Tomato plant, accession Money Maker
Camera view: vertical (180 deg); turntable rotation: 270 degrees
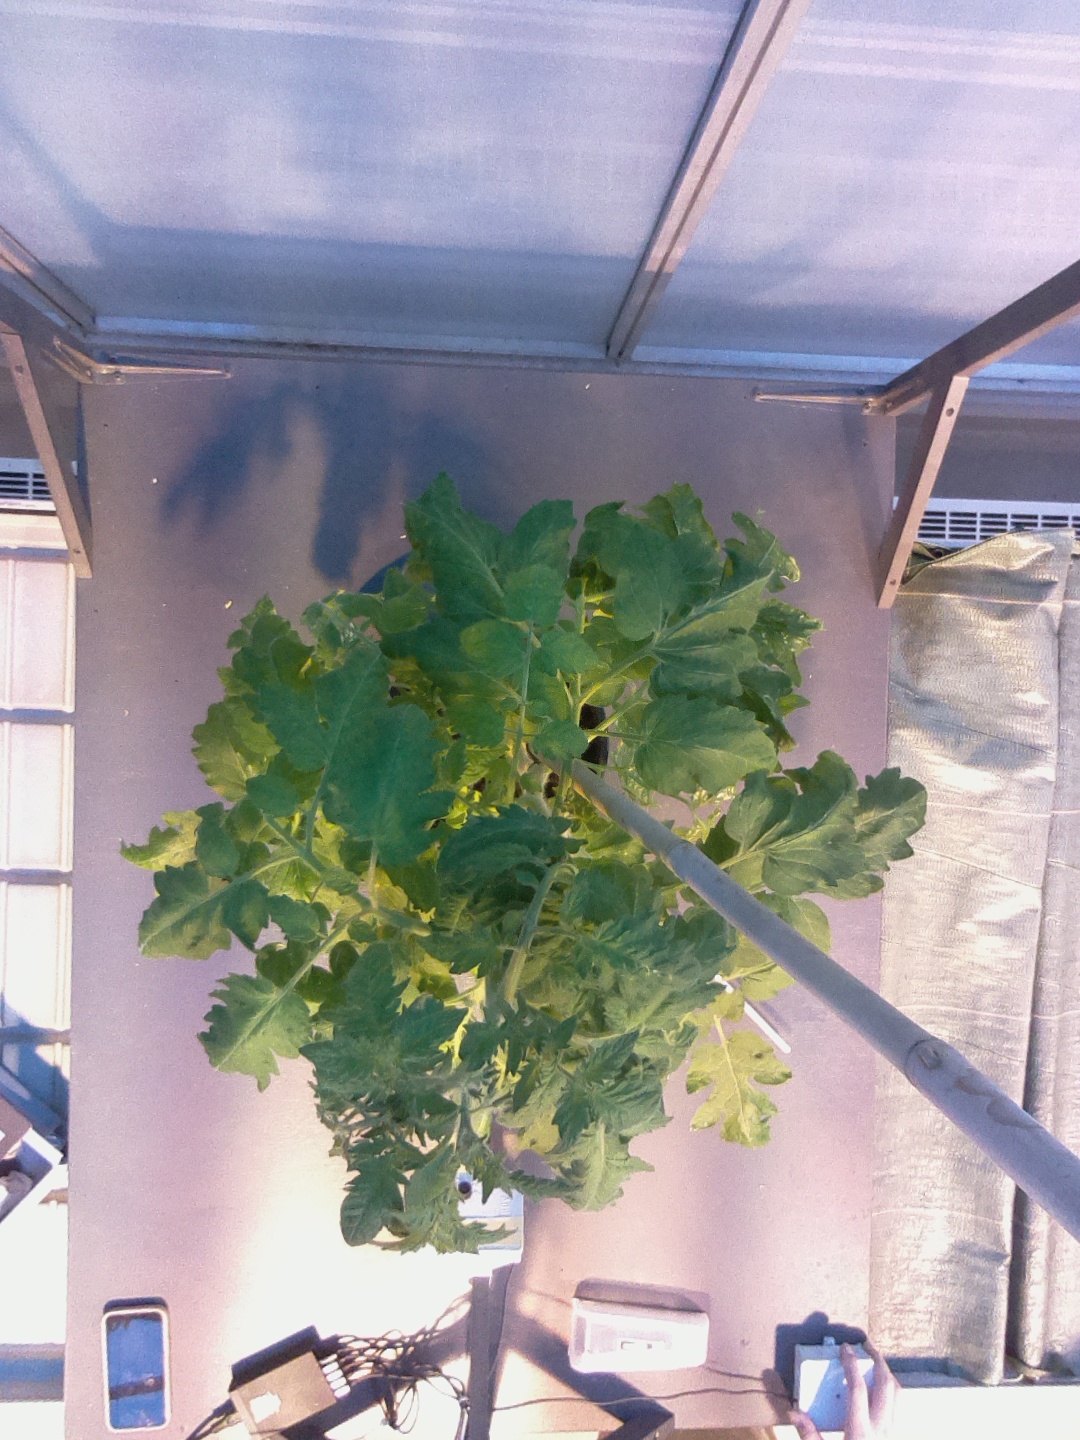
BBCH growth stage 54: 4 inflorescences visible